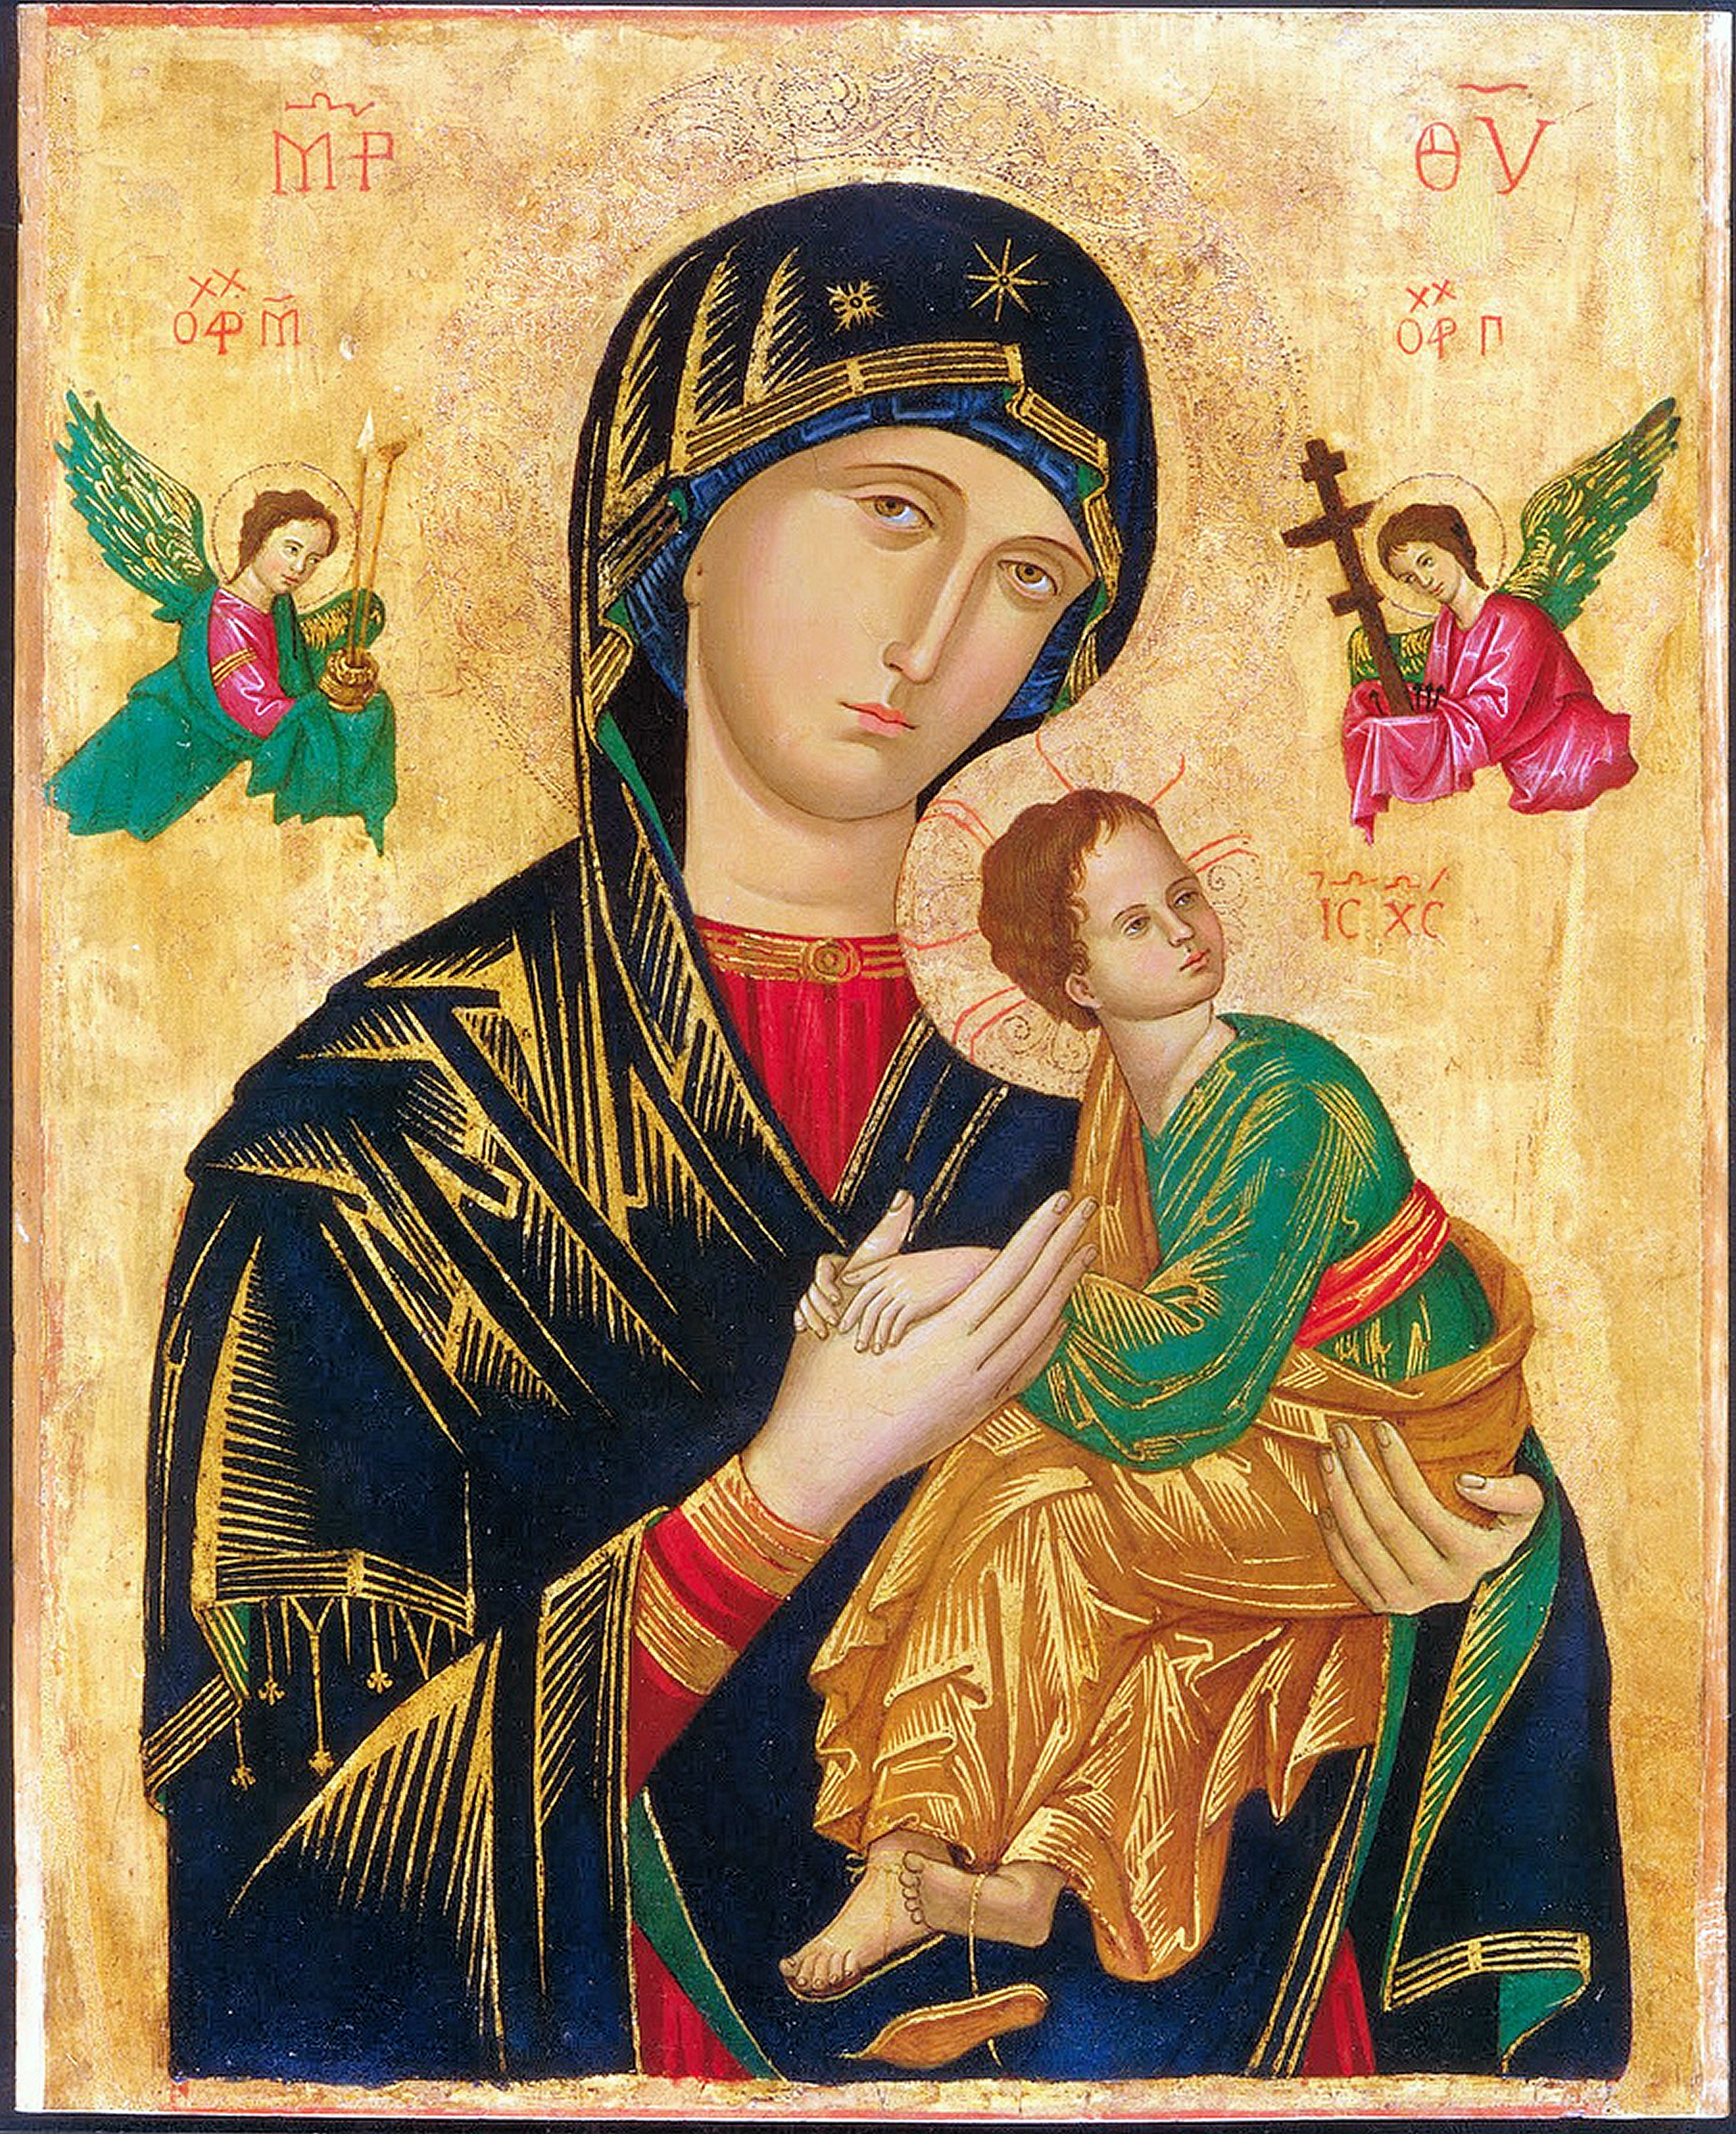
person, woman, statue, religion, child, church, christian, bible, painting, pray, monarch, catholic, christ, art, mother, gold, faith, maria, jesus, christianity, holy, image, tapestry, icon, halo, historically, madonna, mother of god, graceful, holy maria, virgin mary, holy mother, gold background, jungfau maria, unforgiving image of our lady, everlasting help, grace picture, marie illustration, our dear woman, upper garment, head veil